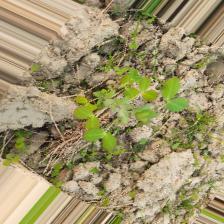
Label: Lentil Rust